Caboose (ship's galley)

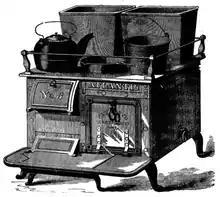
A caboose stove from an 1891 advertisement.

A caboose (also "camboose, coboose, cubboos" derived from the Middle Dutch "kombuis") is a small ship's kitchen, or galley, located on an open deck.